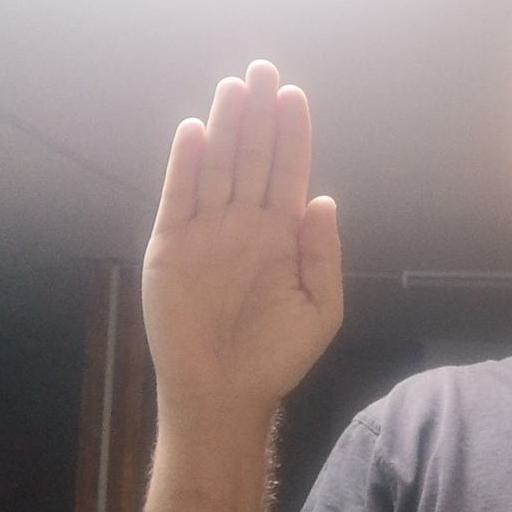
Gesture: stop